Describe the emotion expressed in this image:  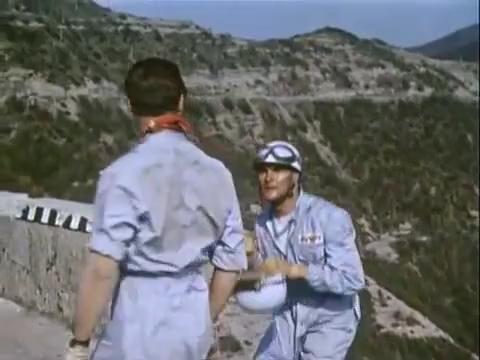
This person displays Pain, valence and arousal with low intensity.